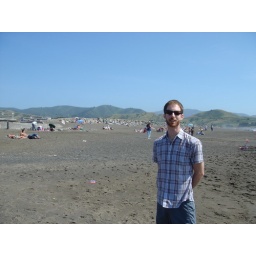
the dark sand beach in pacifica.